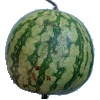
Label: watermelon